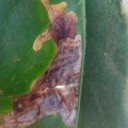
Label: Miner